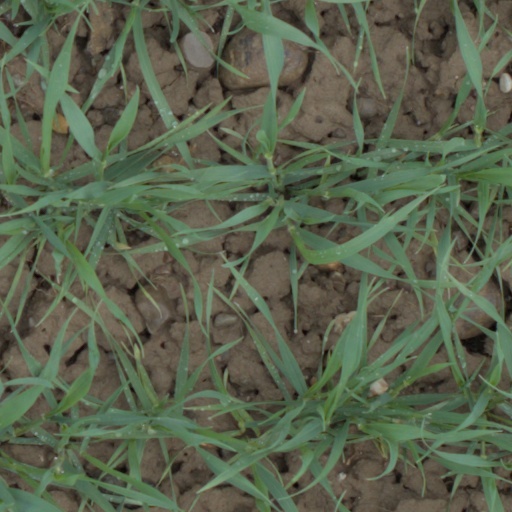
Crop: wheat